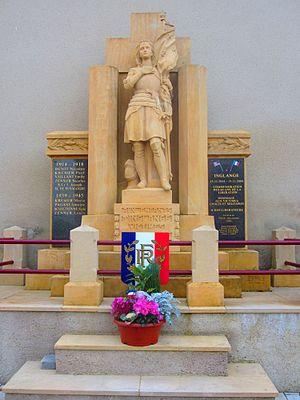
Inglange est une commune française située dans le département de la Moselle en région Grand Est.